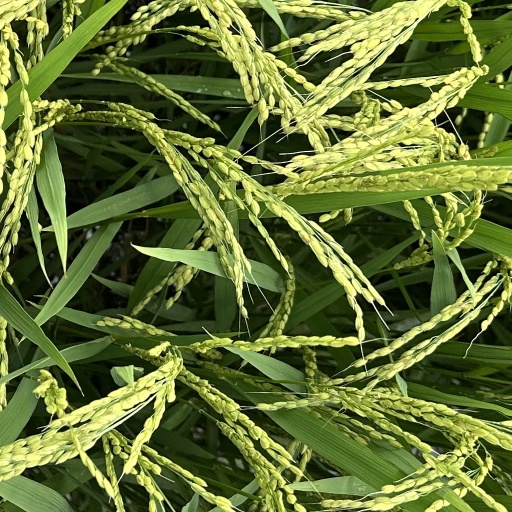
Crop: rice